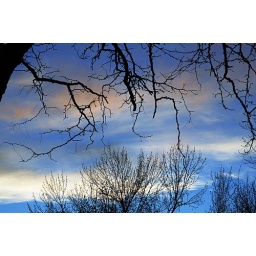
Part of the sky near my house during a very nice sunset. Taken March 20, 2007. Lakewood, Colorado